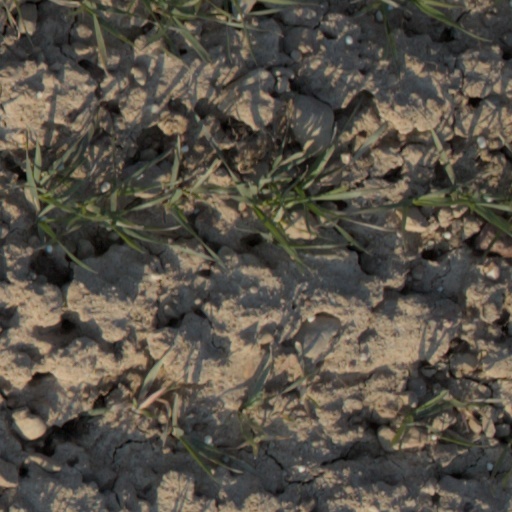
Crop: wheat